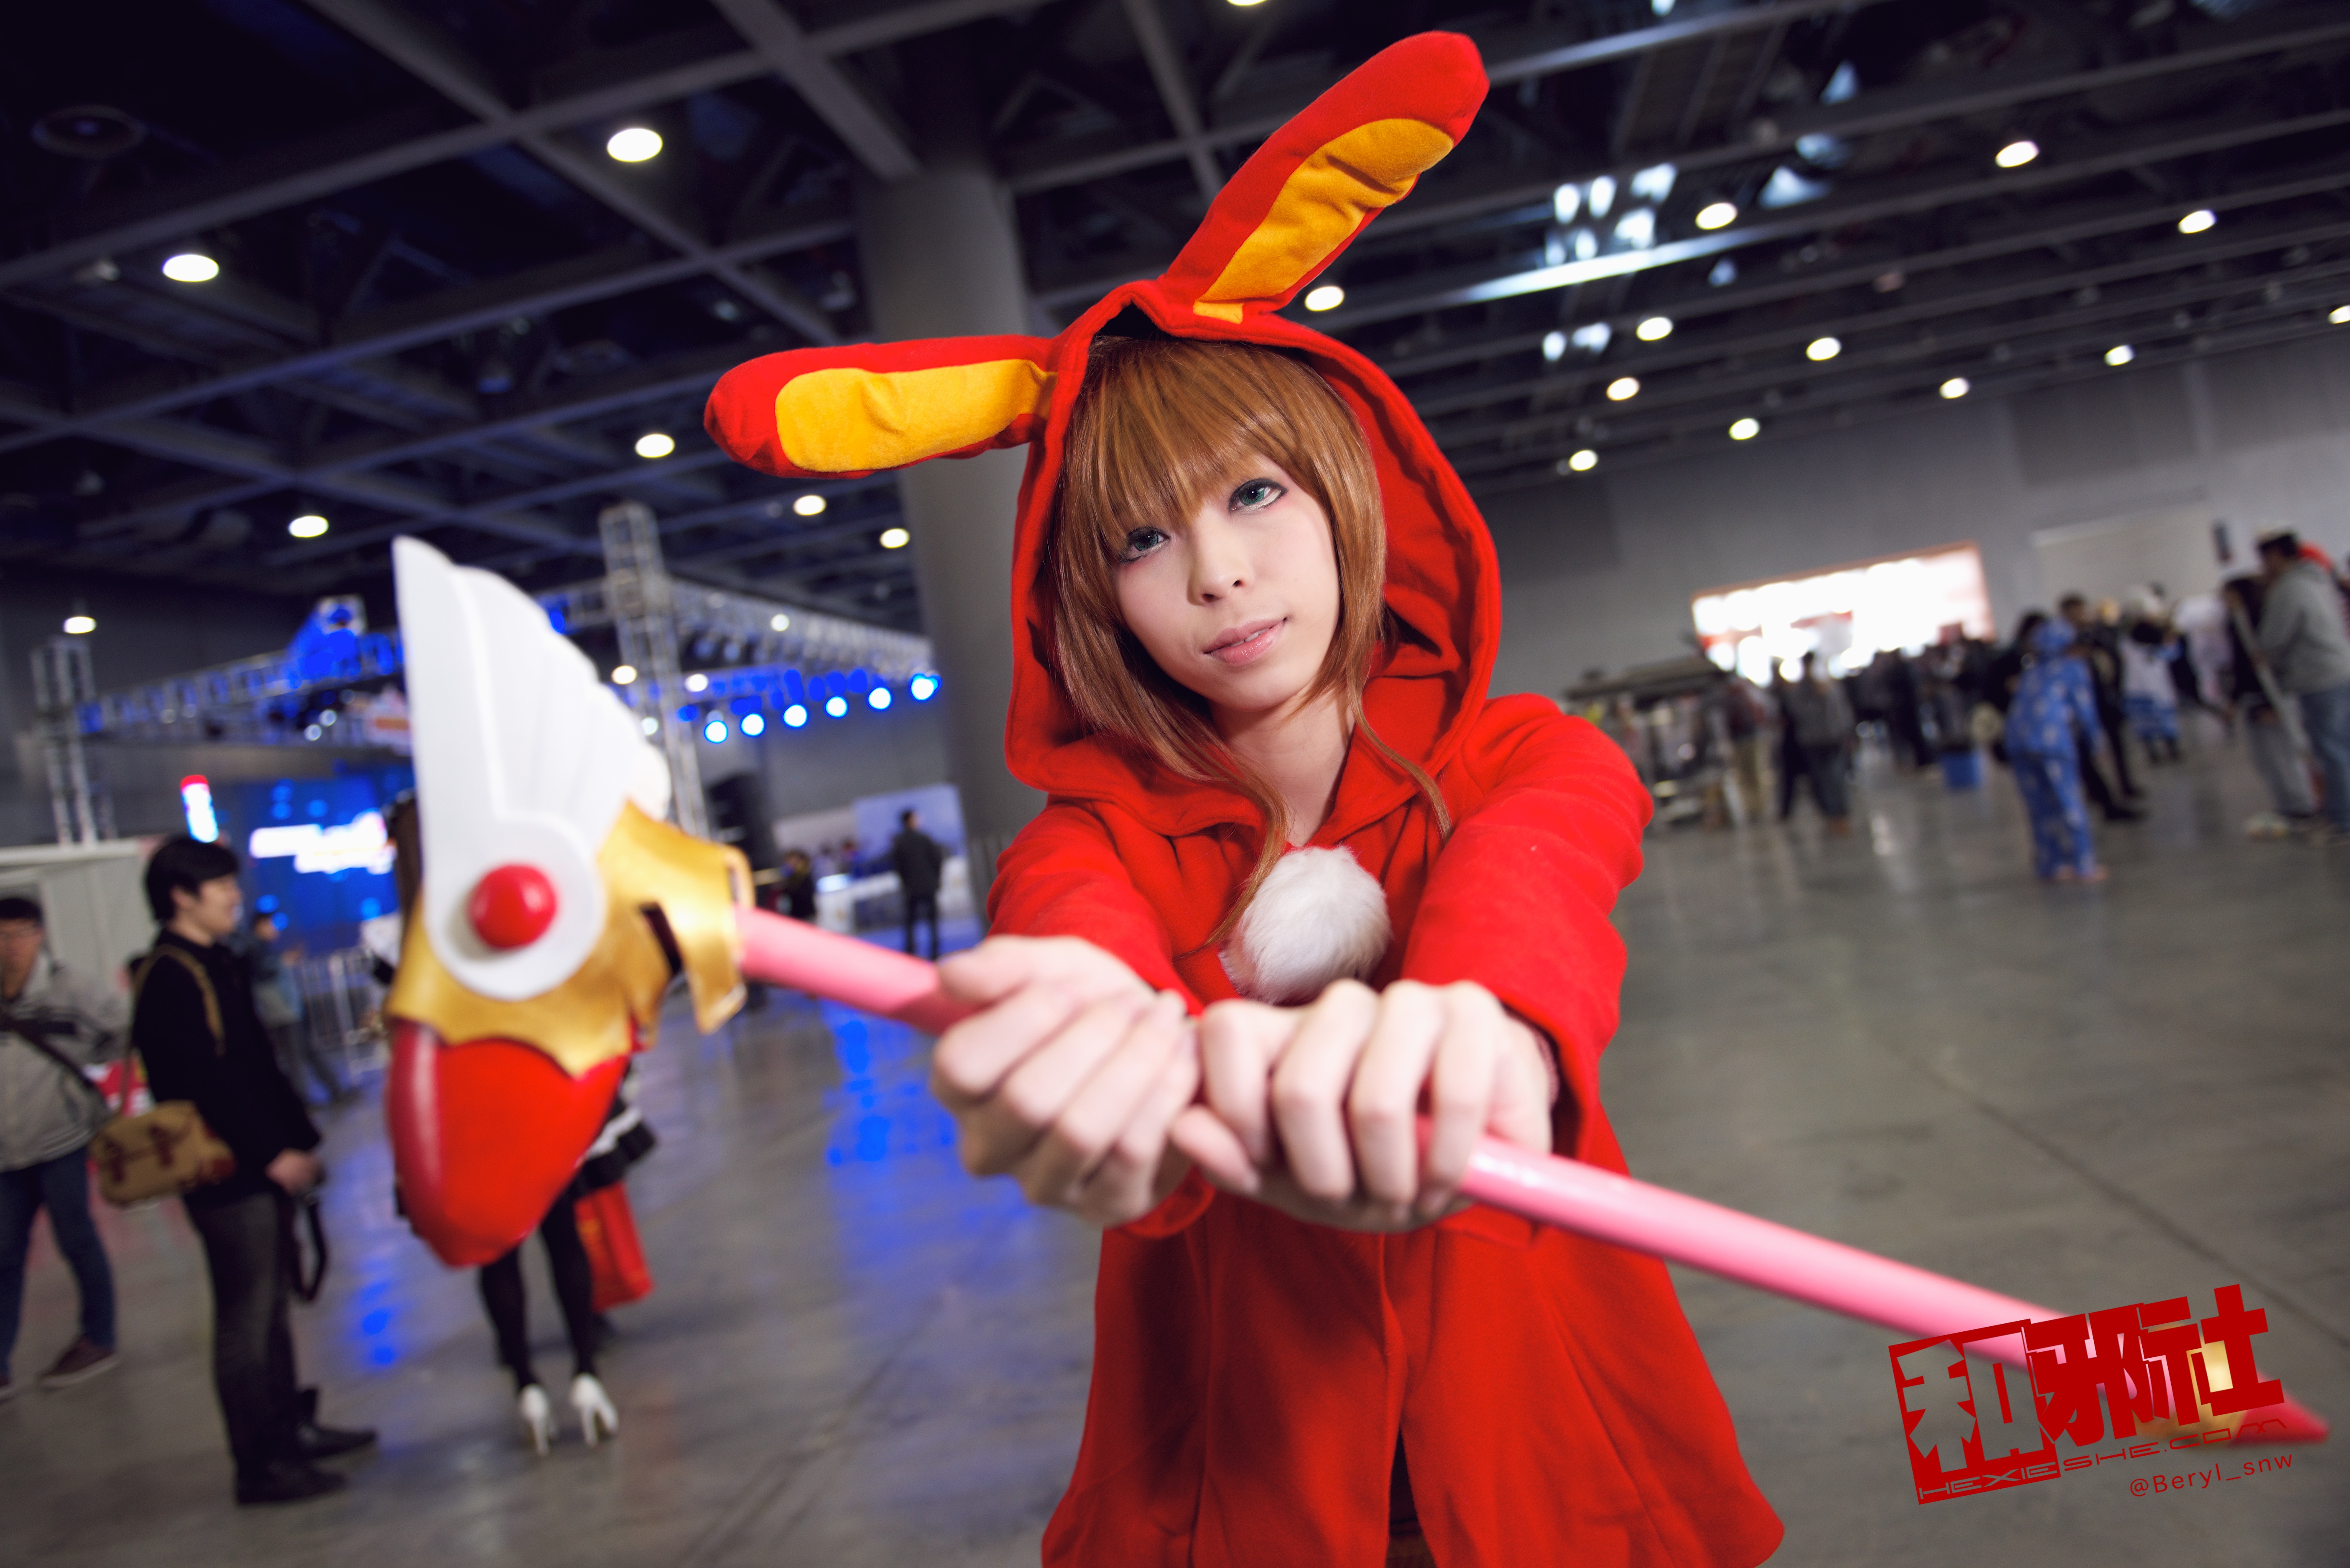
girl, play, cute, portrait, nikon, clothing, cosplay, girls, japanese, f28, 2470, costume, pantyhose, d800e, anime, comic, comiccon, convention